Dongfeng DMU

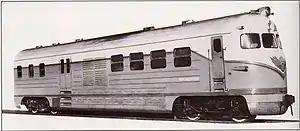
The power car of the Dongfeng

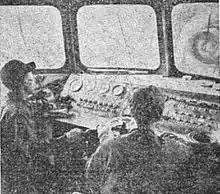
The controls of the Dongfeng

The Dongfeng was designed for short range, high speed travel. Each set had two power cars on either end and trailers in the middle. The two motor cars have the same structure, and were numbered NM-001 and NM-002 with the ability for the train to be controlled from either end. They had the same height and width as the passenger cars. Each car was supported by two 2-axle bogies in a B-B layout. They could carry a weight of 65 tons and had a structural speed of . From front to rear, the motor car had the driver's cabin, the motor room, the cooling equipment, store rooms and the buffet area. Motor car NM-001 also had a 10 kW auxiliary petrol engine acting as a generator, providing power to the entire train. The bogie is of a fully welded design, supporting the car through four springs. The bogie was innovative for having vertical hydraulic shock absorber.